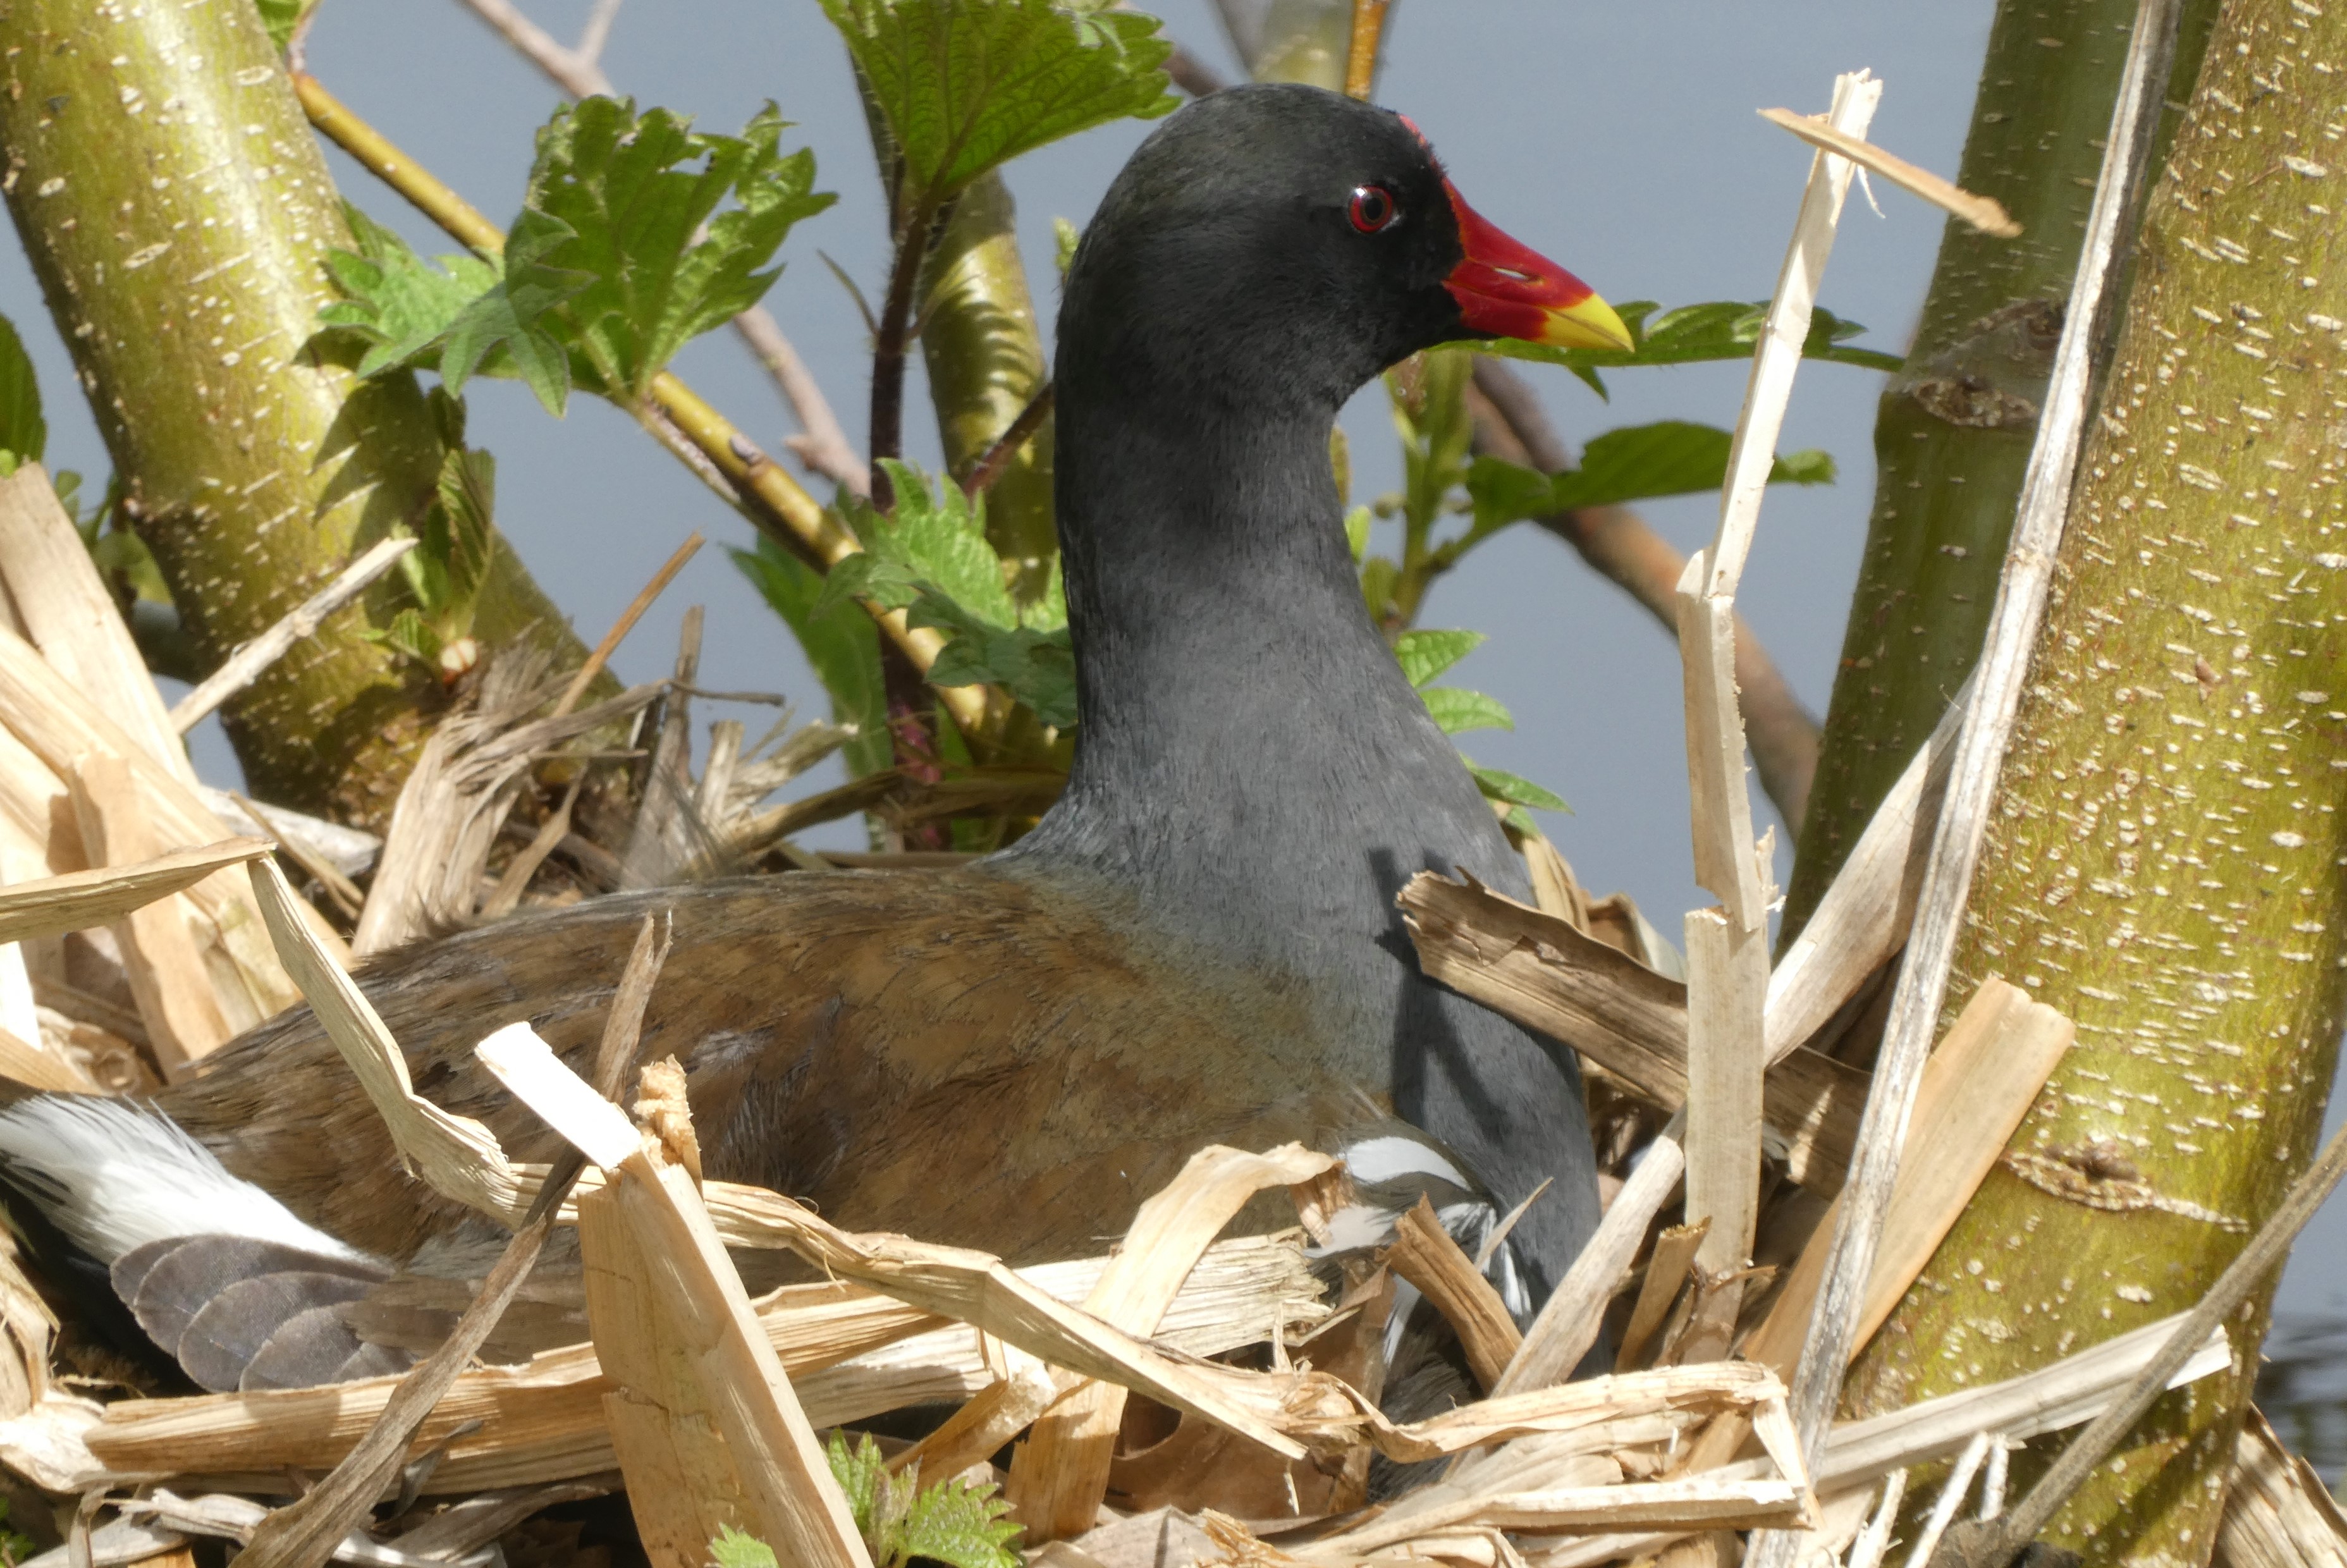
coot, nest, bird, water bird, spring, european gallinule, beak, Common Gallinule, branch, neck, rallidae, waterfowl, twig, feather, ducks, geese and swans, adaptation, plant, terrestrial plant, bird nest, seabird, natural material, wildlife, wood, wing, crane like bird, duck, livestock, terrestrial animal, flowering plant, perching bird, plant stem, seaduck